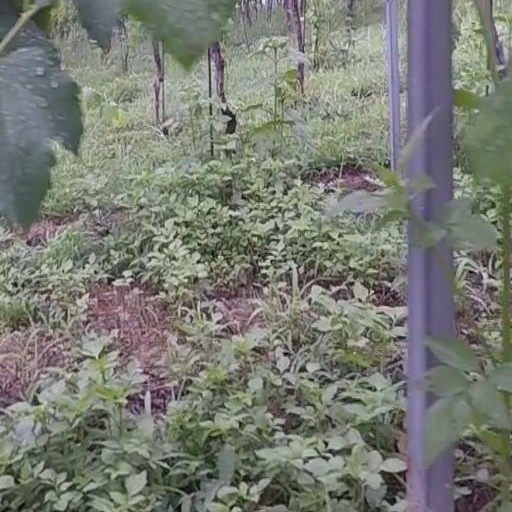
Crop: grape